Dan Riss

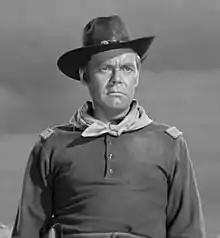
Riss in "Only the Valiant" (1951)

Frederic Daniel Riss (March 22, 1910 – August 28, 1970) was an American actor who had a career from 1949 to 1965.